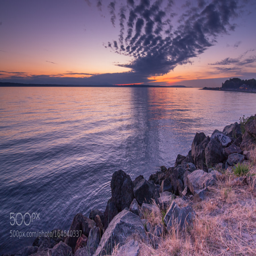
sunset by the rocky shores